Greek Church (Bucharest)

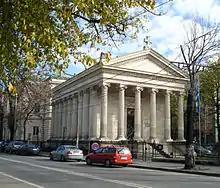
Greek Church

The Greek Church is a Romanian Orthodox church located at 1 Pache Protopopescu Square in Bucharest, Romania, on the grounds of the Greek Embassy. It is dedicated to the Feast of the Annunciation.